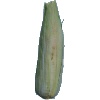
Label: corn_husk